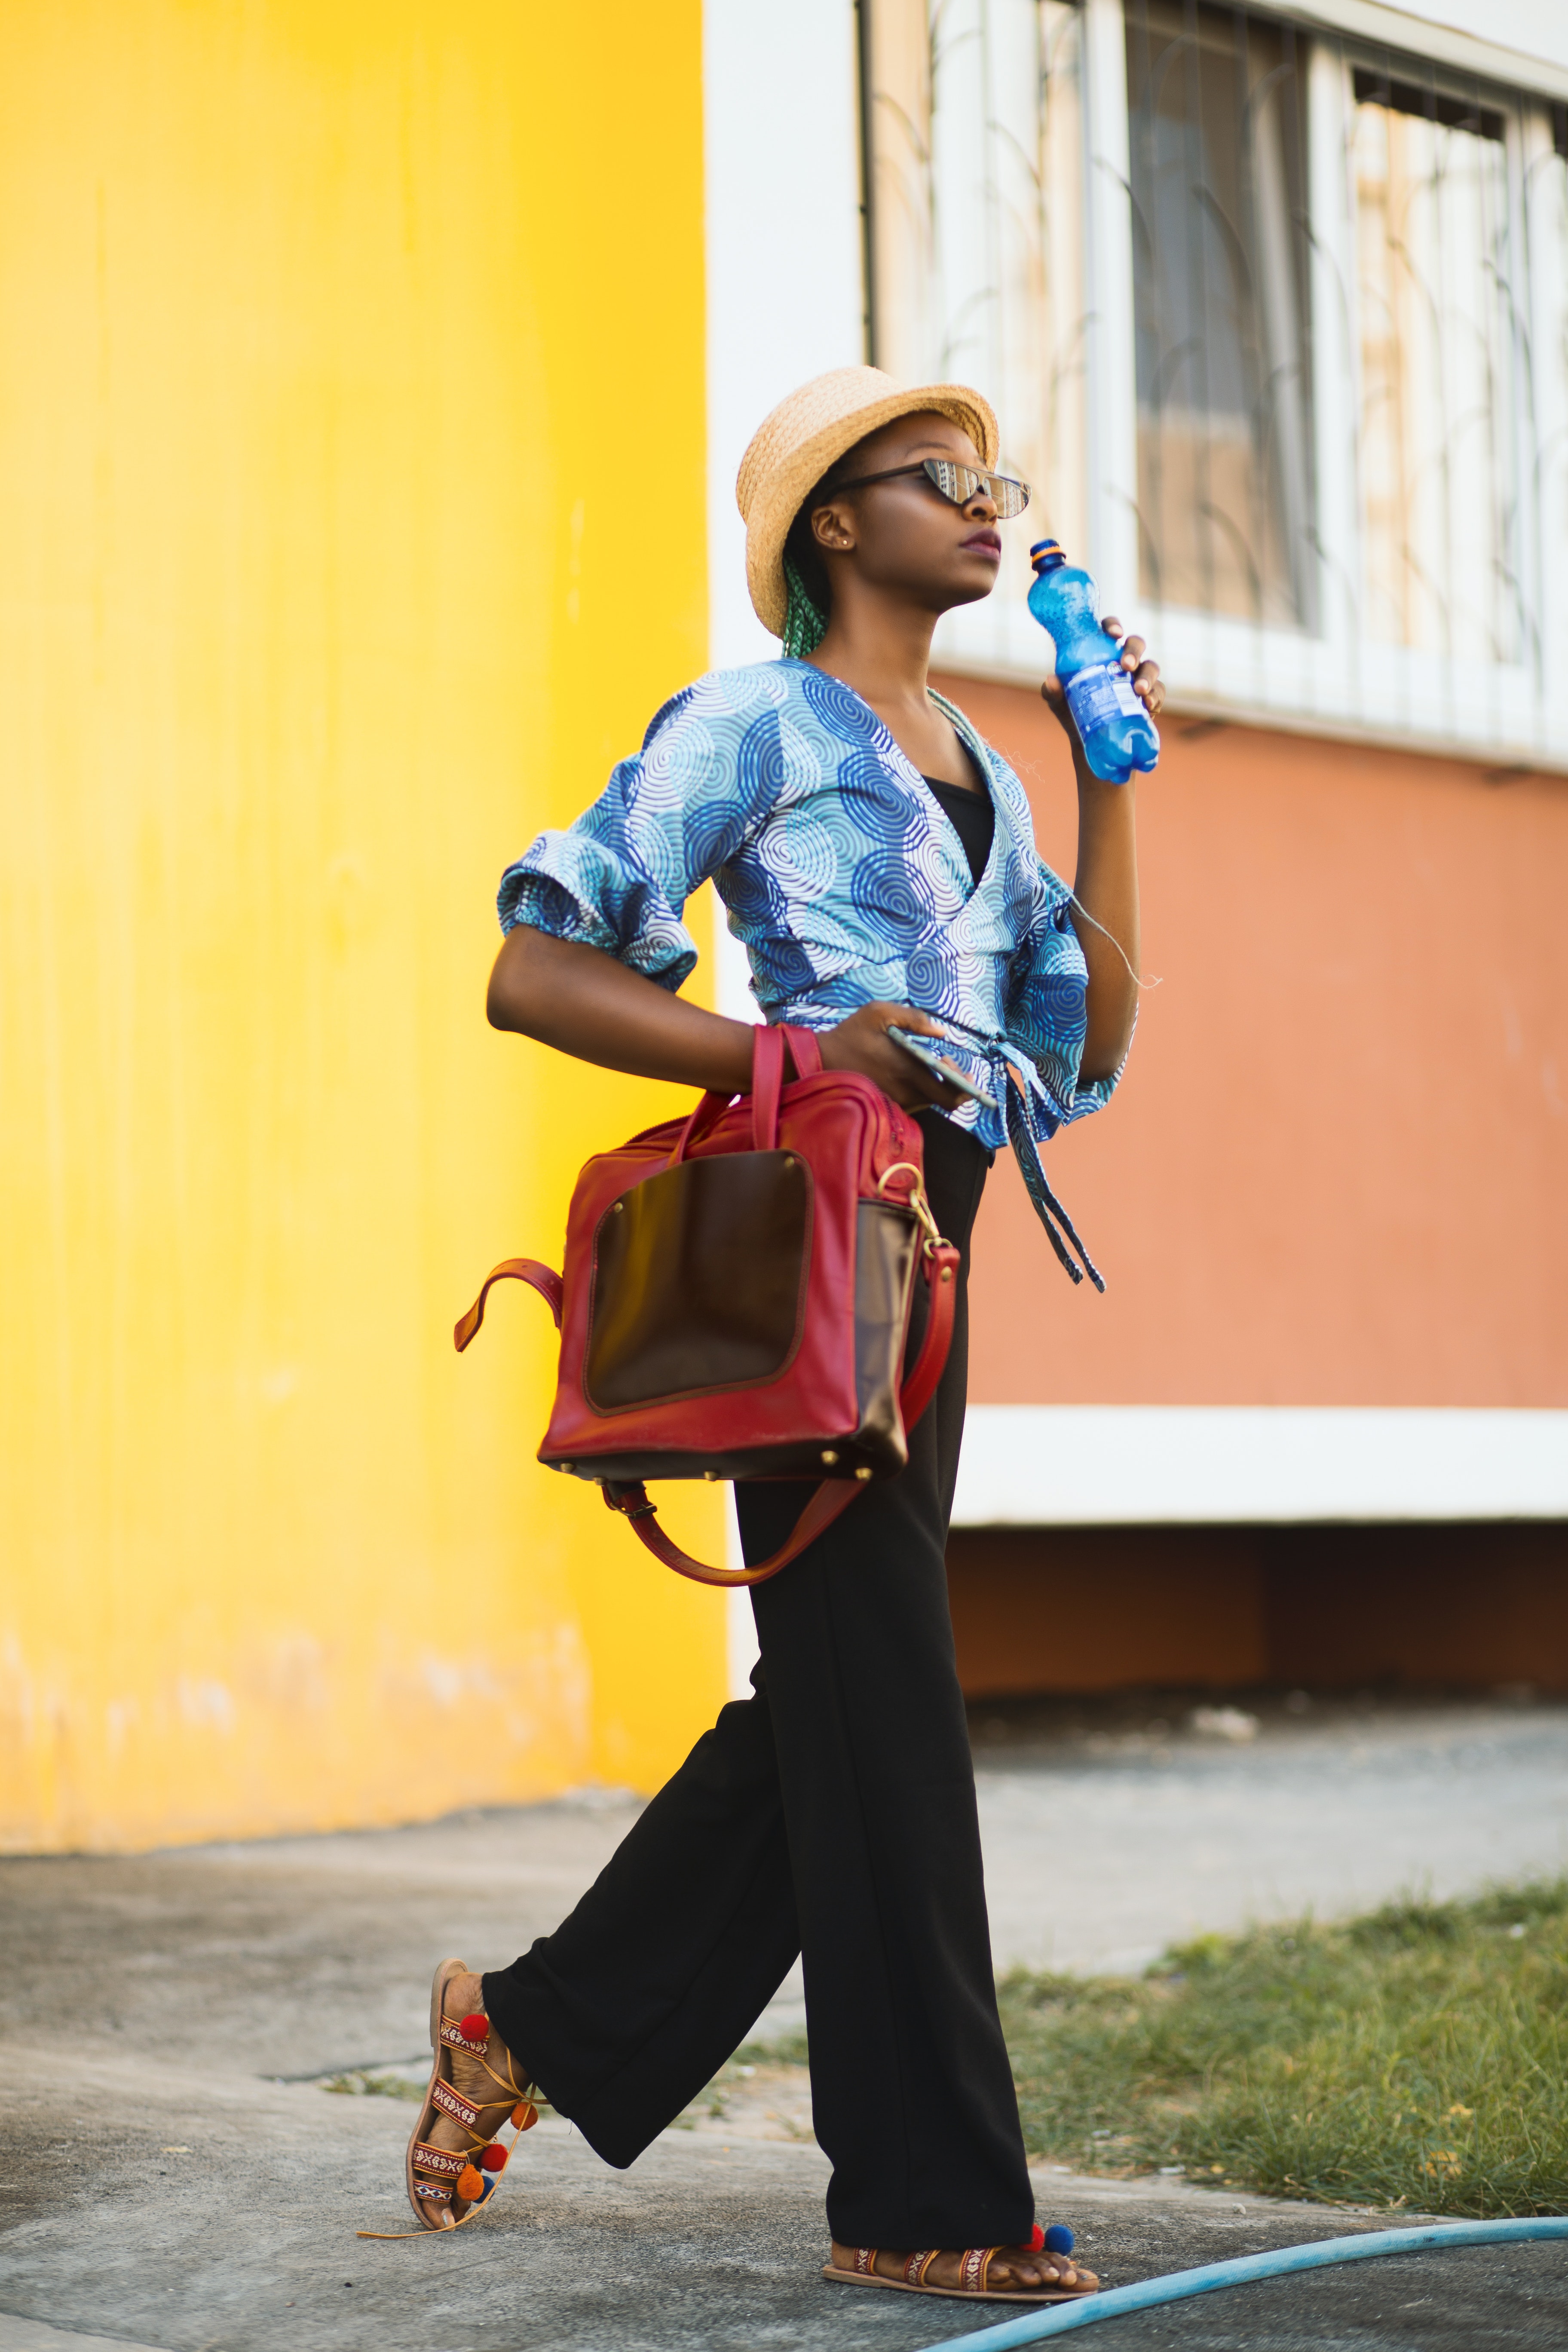
street fashion, clothing, yellow, shoulder, fashion, costume, joint, waist, footwear, trousers, textile, jeans, electric blue, photography, denim, kimono, shoe, style, trunk